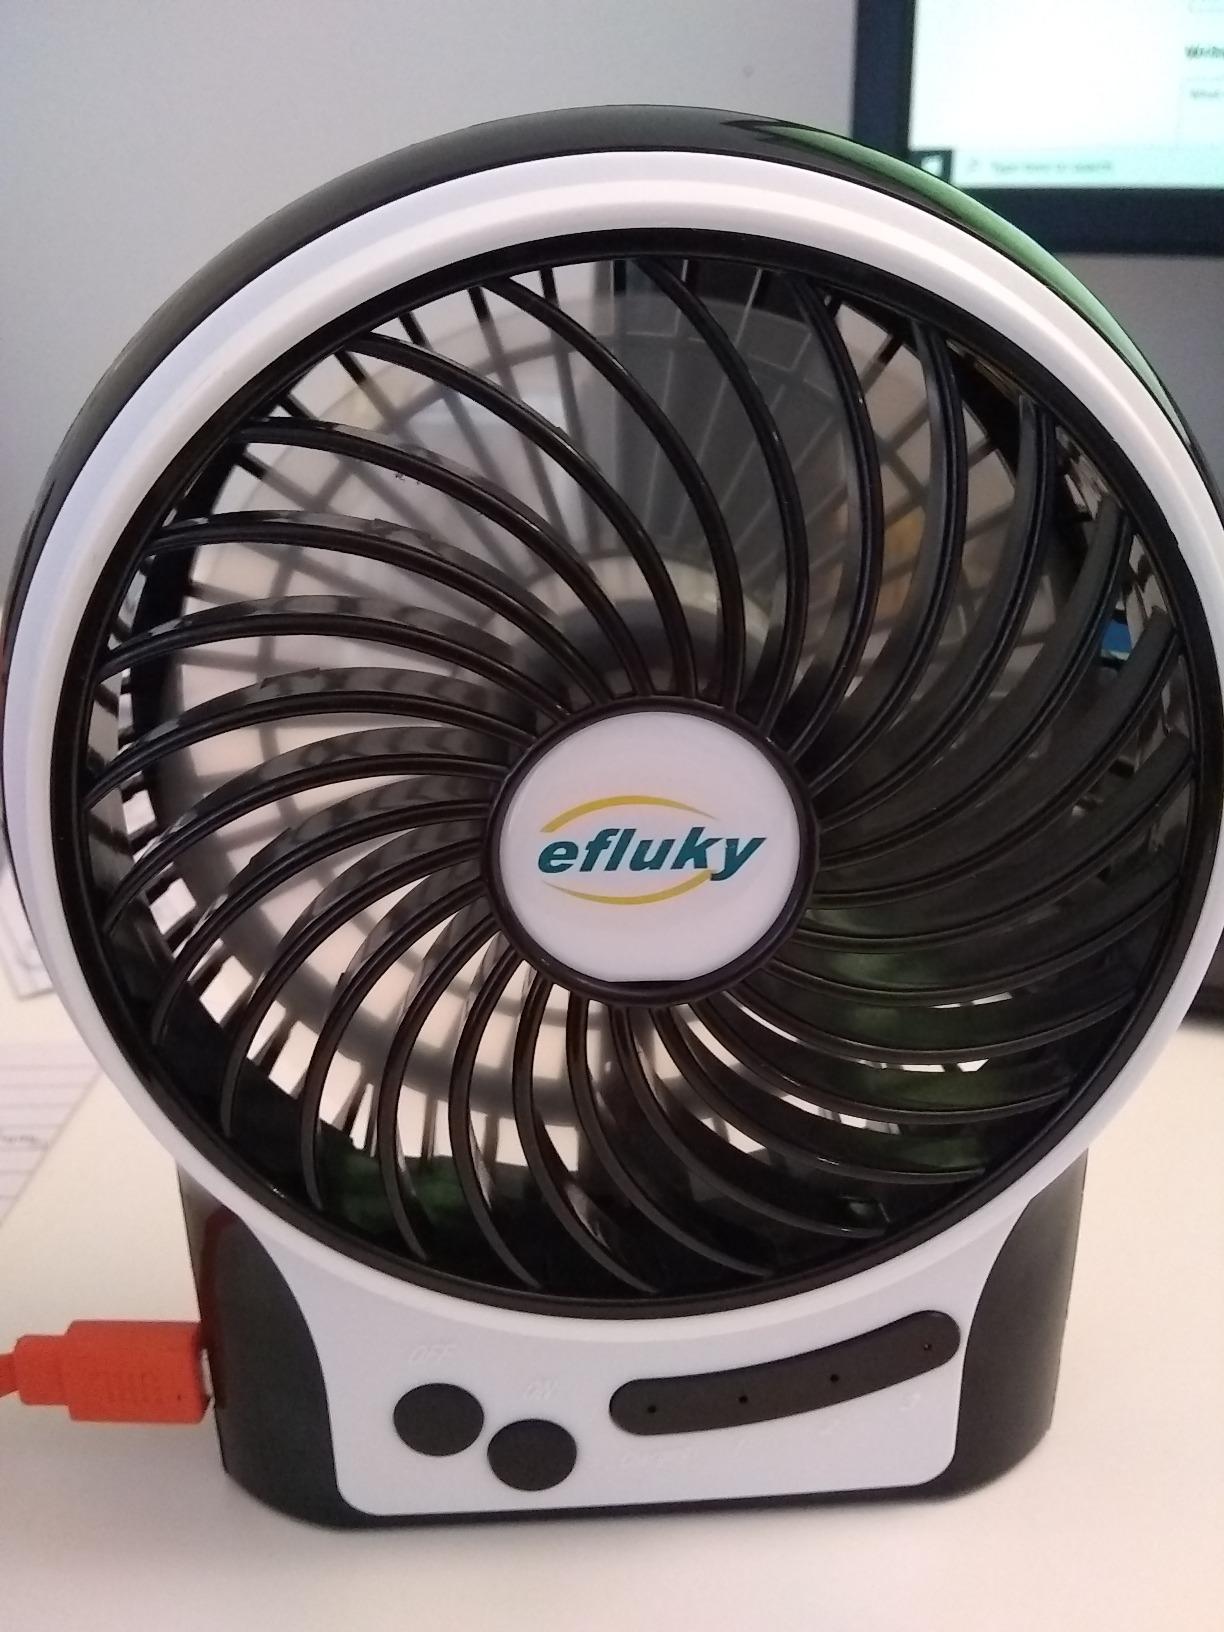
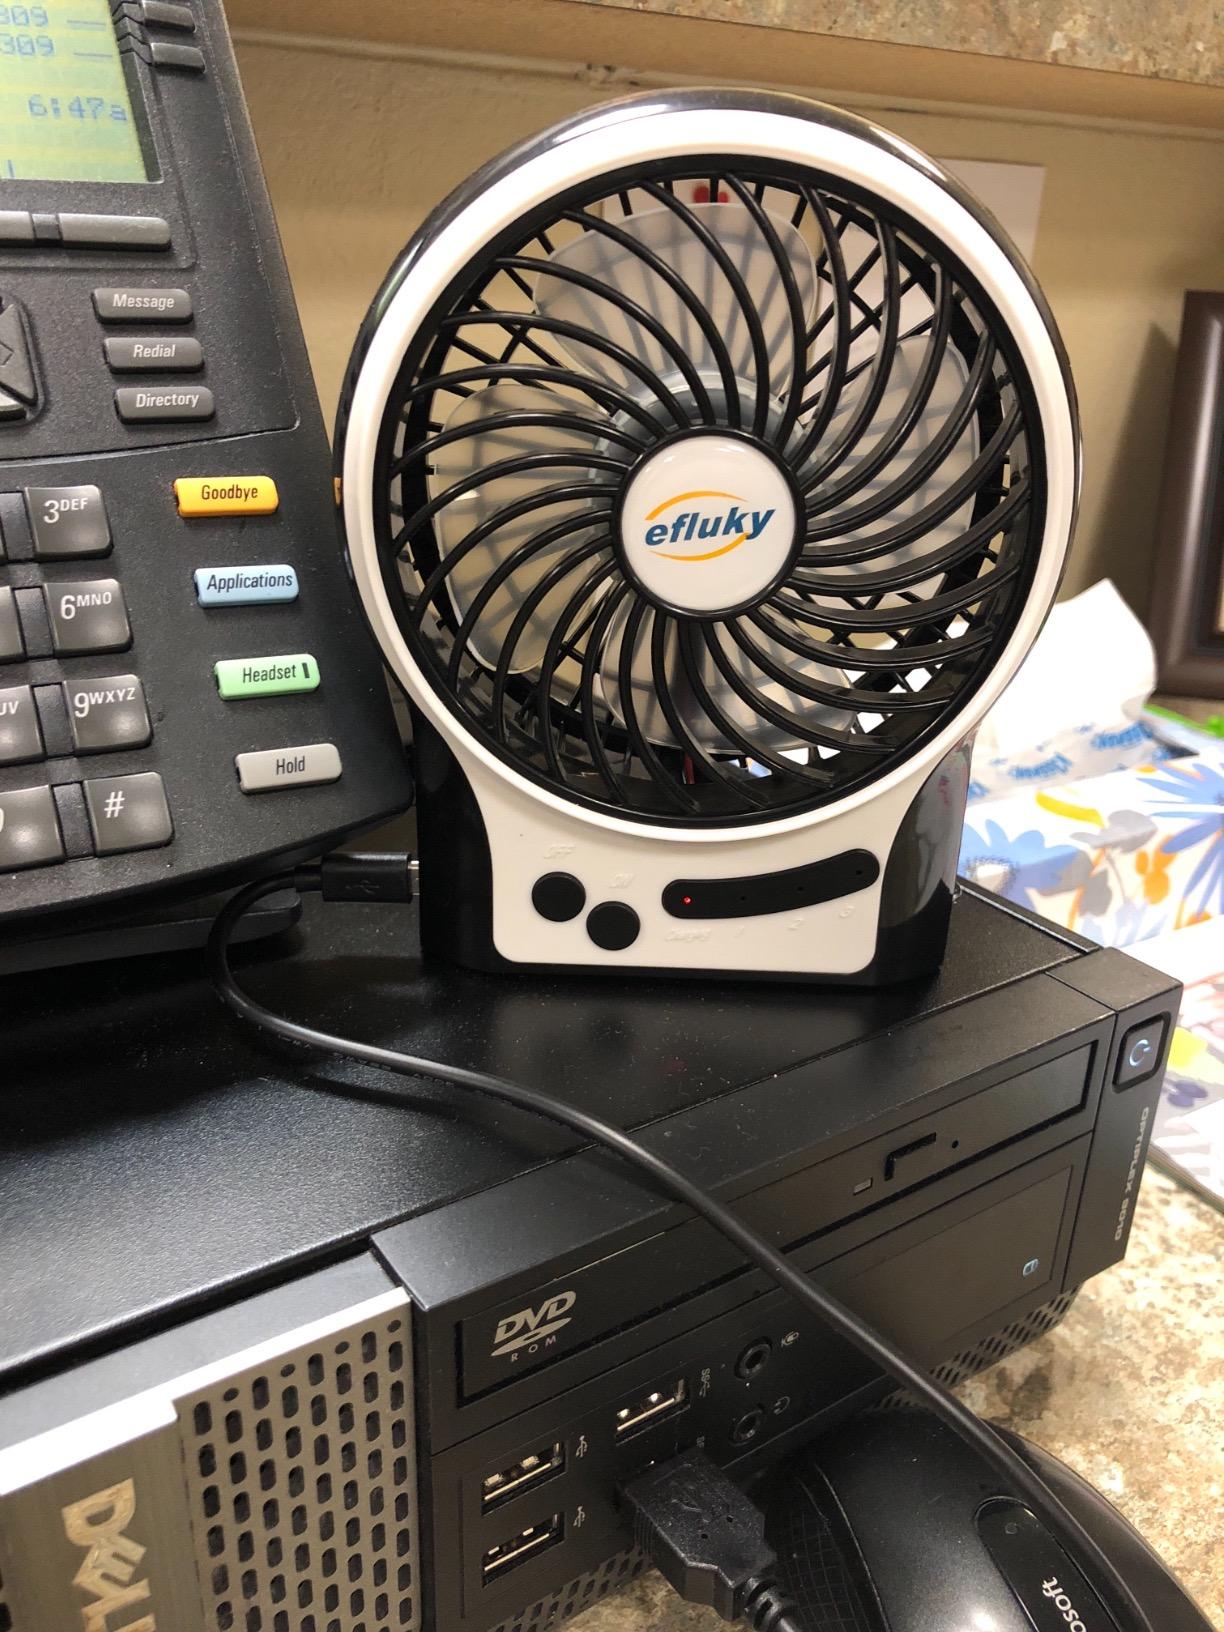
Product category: fan
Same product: yes